Ernst Hirsch Ballin

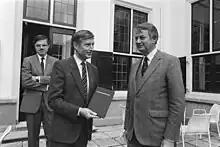
Ernst Hirsch Ballin, Prime Minister Dries van Agt and professor Gerard van Veldhoven during a meeting at the Catshuis on 20 October 1982.

From 7 November 1989 to 27 May 1994 Hirsch Ballin served as Minister of Justice and Minister for Suriname and Netherlands Antilles Affairs in the Cabinet Lubbers III. In 1994 he offered his resignation, after turmoil about the Dutch Criminal Investigation Department.